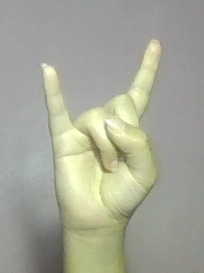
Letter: la